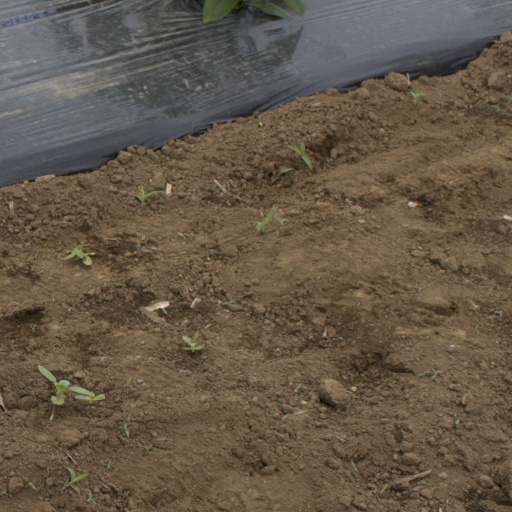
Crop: Jerusalem artichoke